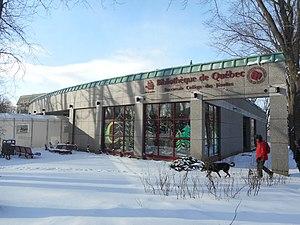
Bibliothèque Collège-des-Jésuites (Bibliothèque de Québec), 1120, boulevard René-Lévesque Ouest, Québec bibliothequesdequebec.qc.ca
La Bibliothèque de Québec est un réseau de vingt-six bibliothèques réparties dans les six arrondissements de la ville de Québec. La Bibliothèque Gabrielle-Roy est la principale bibliothèque du réseau. Depuis 2013, la gestion de l'ensemble des bibliothèques est confiée par la Ville à l'Institut canadien de Québec qui en gérait déjà la moitié.